Nicolas Roze (chevalier)

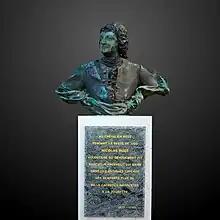
Bust of chevalier Roze at Marseille

In 1886, a bronze bust by Jean-Baptiste Hugues (1849-1930) was installed on Esplanade de la Tourette. It was moved behind Vieux-Port at rue de la Loge in 1936, moved again after the Second World War to place Fontaine Rouvier, and then to île de Ratonneau, in the yard of Hôpital Caroline which used to host quarantined travellers. In March 2017, the bust was restored to its original setting on Esplanade de la Tourette.